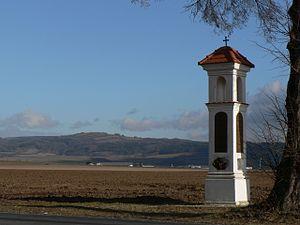
Šumvald est une commune du district et de la région d'Olomouc, en République tchèque. Sa population s'élevait à 1 679 habitants en 2018.